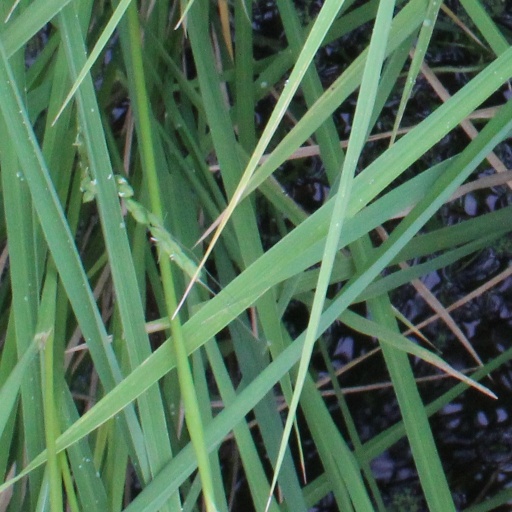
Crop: rice